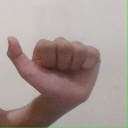
अक्षर: त